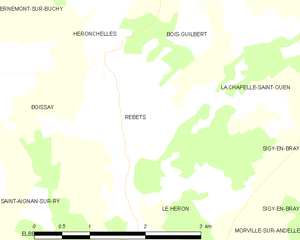
Carte des communes françaises Rebets